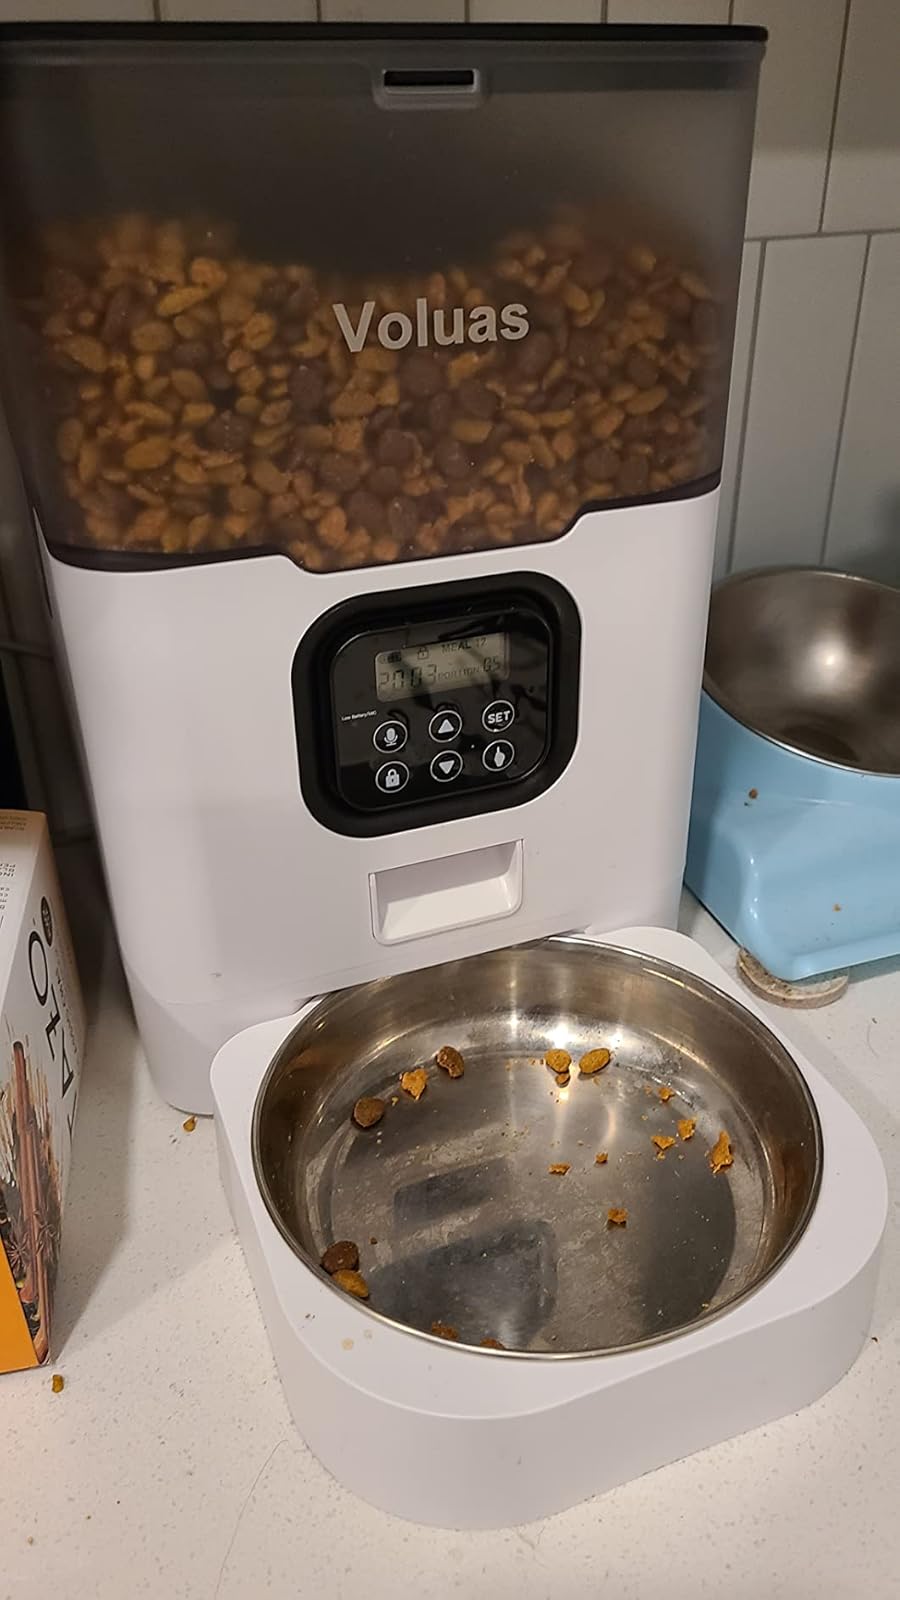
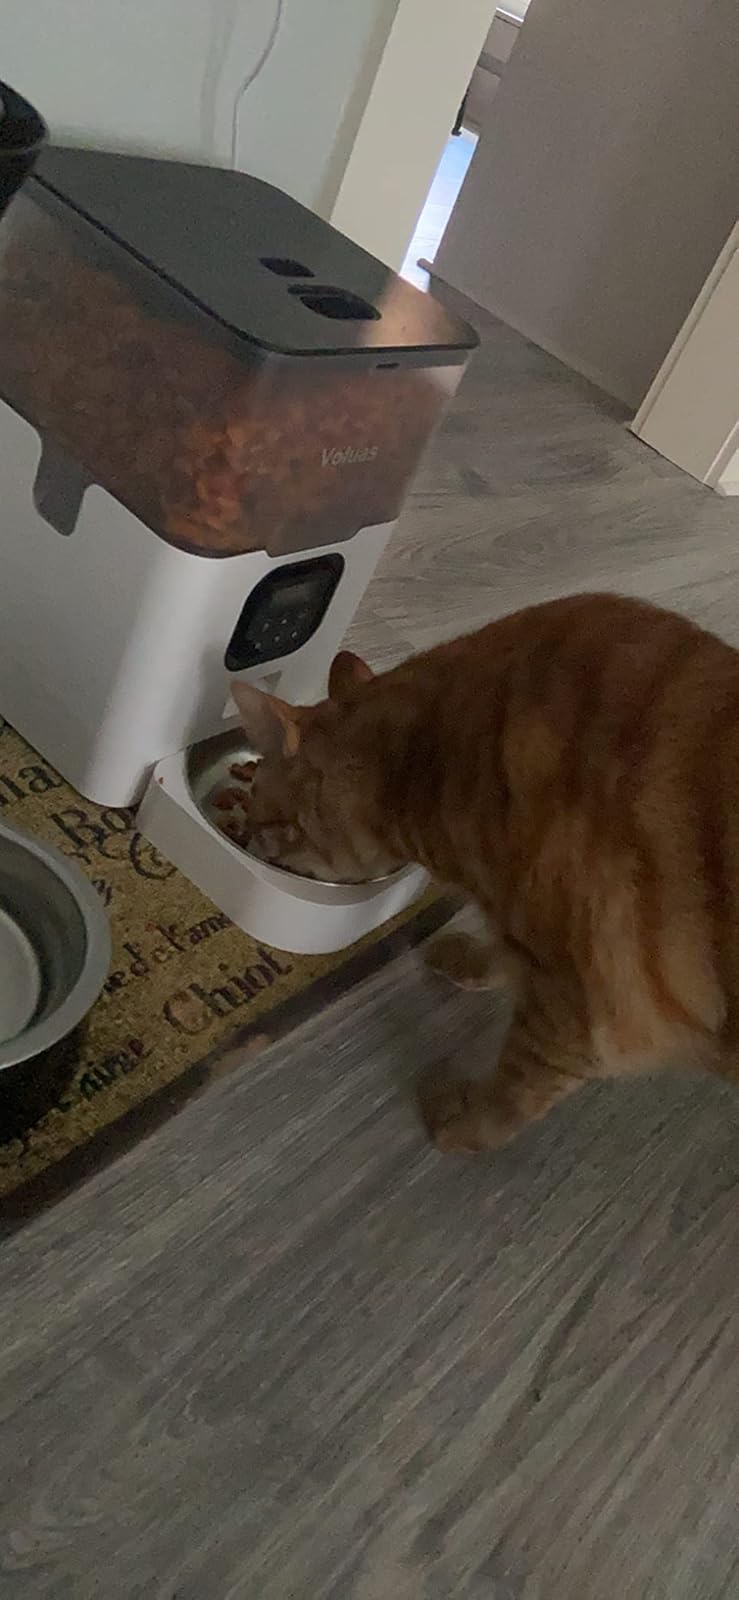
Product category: items_feeder
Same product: yes